Where Troy Once Stood

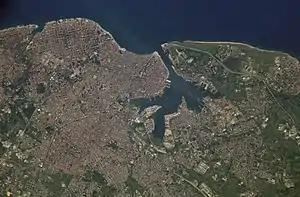
Havana: Telepylos?

Wilkens believes that Havana's topography greatly resembles the description of Telepylos: "The harbour, about which on both sides a sheer cliff runs continuously, and projecting headlands opposite to one another stretch out at the mouth, and the entrance is narrow, ..., and the ships were moored within the hollow harbour, for therein no wave ever swelled, great or small, but all about was a bright calm..."